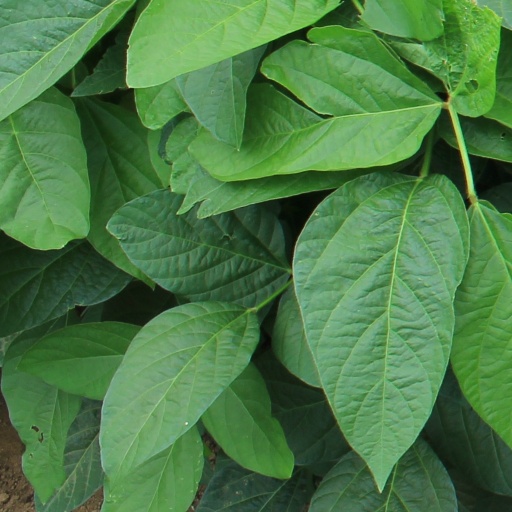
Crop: soybean